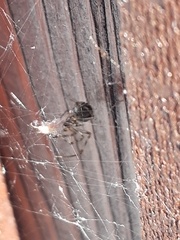
Species: Parasteatoda_tepidariorum